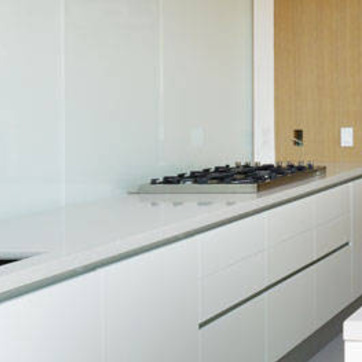
Material: metal